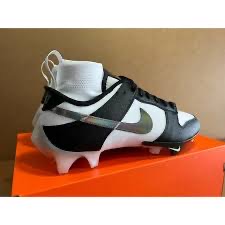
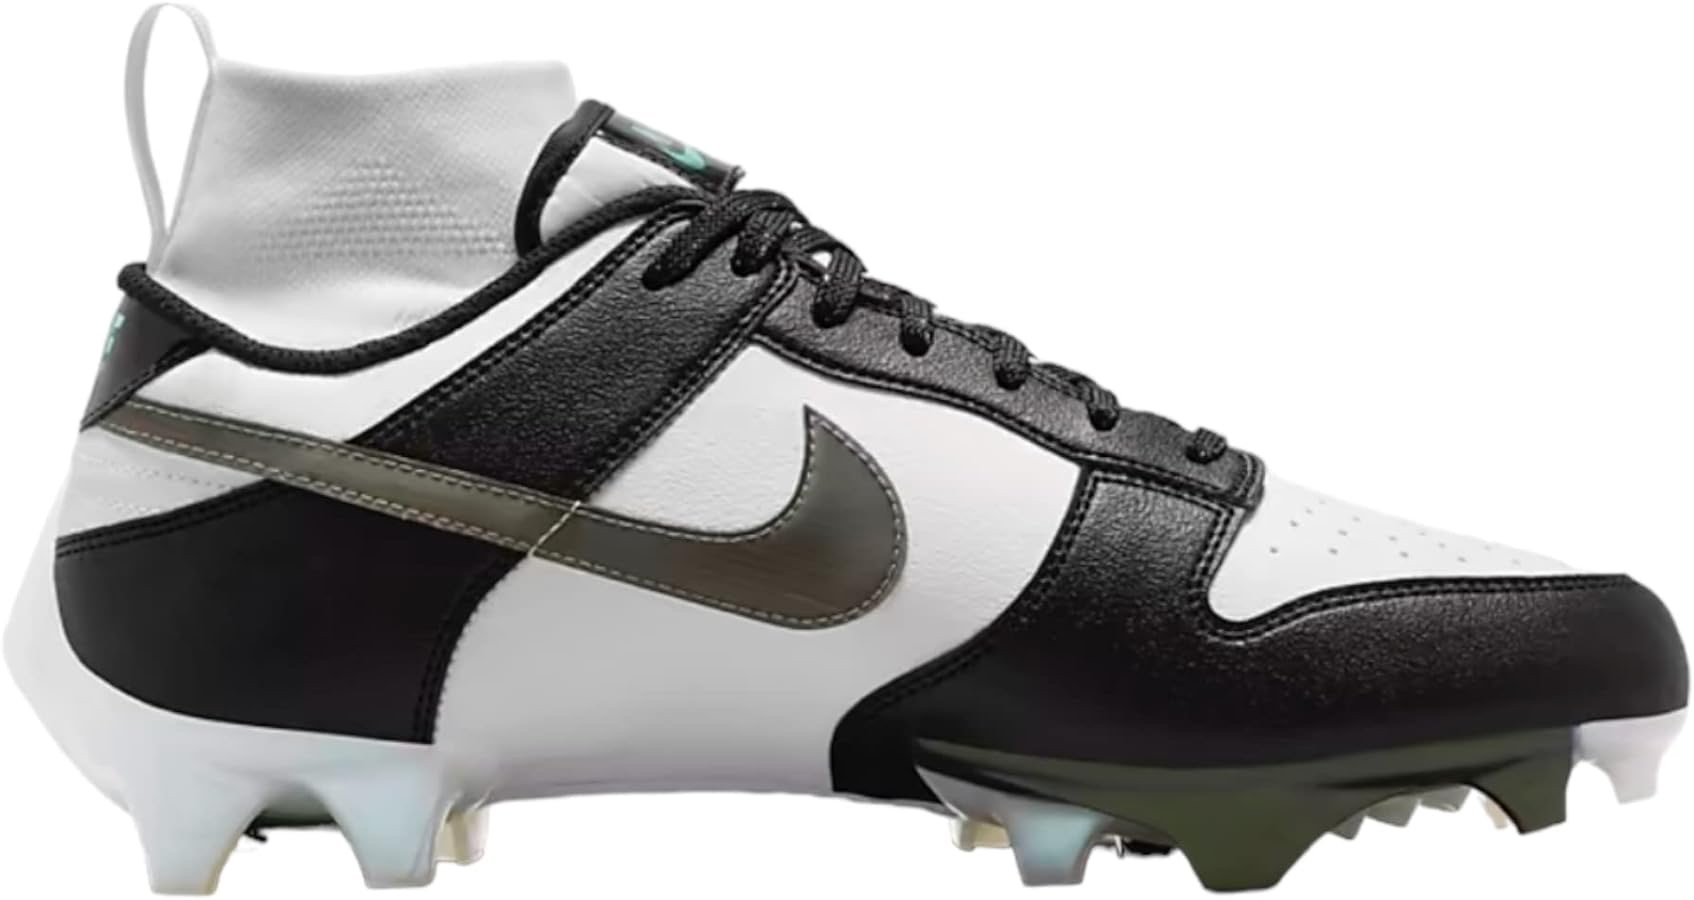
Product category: misc
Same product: yes